Conondale, Queensland

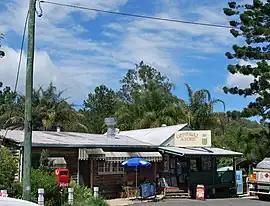
Conondale General store

Conondale is a rural town and locality in the Sunshine Coast Region, Queensland, Australia. In the , the locality of Conondale had a population of 882 people.